Phoenix Sanders

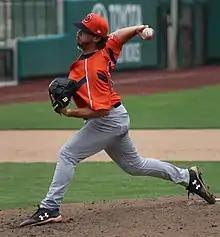
Sanders with the Bowling Green Hot Rods in 2018

Phoenix Clark Sanders (born June 5, 1995) is an American former professional baseball pitcher. He played college baseball for Daytona State College and the University of South Florida. He played in Major League Baseball (MLB) for the Tampa Bay Rays.